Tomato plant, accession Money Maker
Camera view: tilt-top (135 deg); turntable rotation: 30 degrees
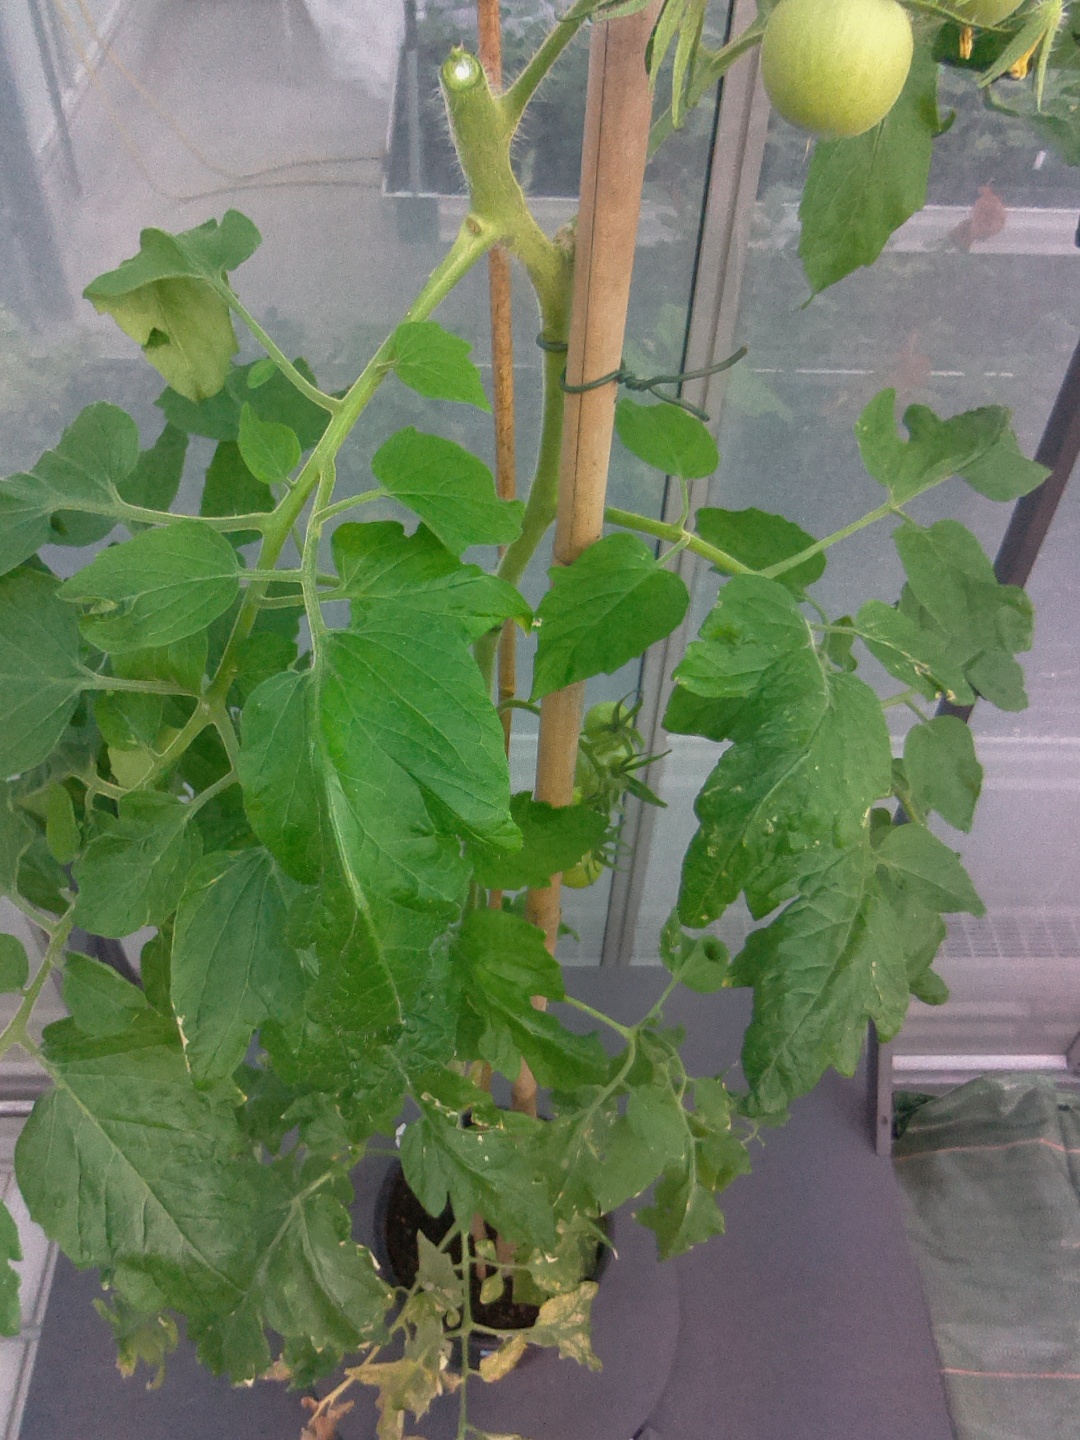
BBCH growth stage 72: 20%-30% of final fruit size